Lishui (sea-waves)

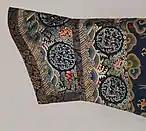
Lishui, followed by woshui, followed by turbulent waves; found on the sleeves of a dragon robe (jifu), 17th century

By the end of the 17th century, the Manchu rulers wanted to re-imagine the imagery of their dragon robes to emphasize on the centrality of the emperor within the cosmos and within the imperial court. The Manchu rulers thus decided to redesign and regulate the decorative patterns found on their court robes by introducing and applying elaborate pattern designs on their court robes. Designs and construction of the Qing dynasty court robes were enacted and regulated through imperial edicts; the dress code was a mixed of Manchu (i.e. clothing cut-style) and Ming dynasty Chinese traditions in terms of prescribed designs. The decorative patterns and visual motifs used by the Manchu rulers were adopted from the Han Chinese's adornment designs, decorations, and symbols rooted in Taoism and Buddhism; they were then adapted into new set of designs. Lishui was thus added to on the bottom hem and/or on the sleeves of the court robes. Lishui found on the bottom of robes were initially short in length but gradually increased in length until the end of the dynasty.